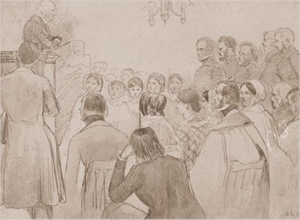
Danske Samfund
"""Bragesnak – Grundtvig på talerstolen” : Johan Thomas Lundbyes tegning af N.F.S. Grundtvig ved et foredrag i foreningen, afholdt på Borchs Kollegium i København, 1843."
”Bragesnak – Grundtvig på talerstolen”&#160;: Johan Thomas Lundbyes tegning af N.F.S. Grundtvig ved et foredrag i foreningen Danske Samfund på Borchs Kollegium i København 1843
Danske Samfund eller Det Danske Samfund var en forening der blev grundlagt i København 1839 af blandt andre N.F.S. Grundtvig, Frederik Barfod, Frederik Hammerich, P.C. Kierkegaard og Orla Lehmann. I "Københavns hvornår skete det" er foreningen noteret som ophørt ca. 1878.